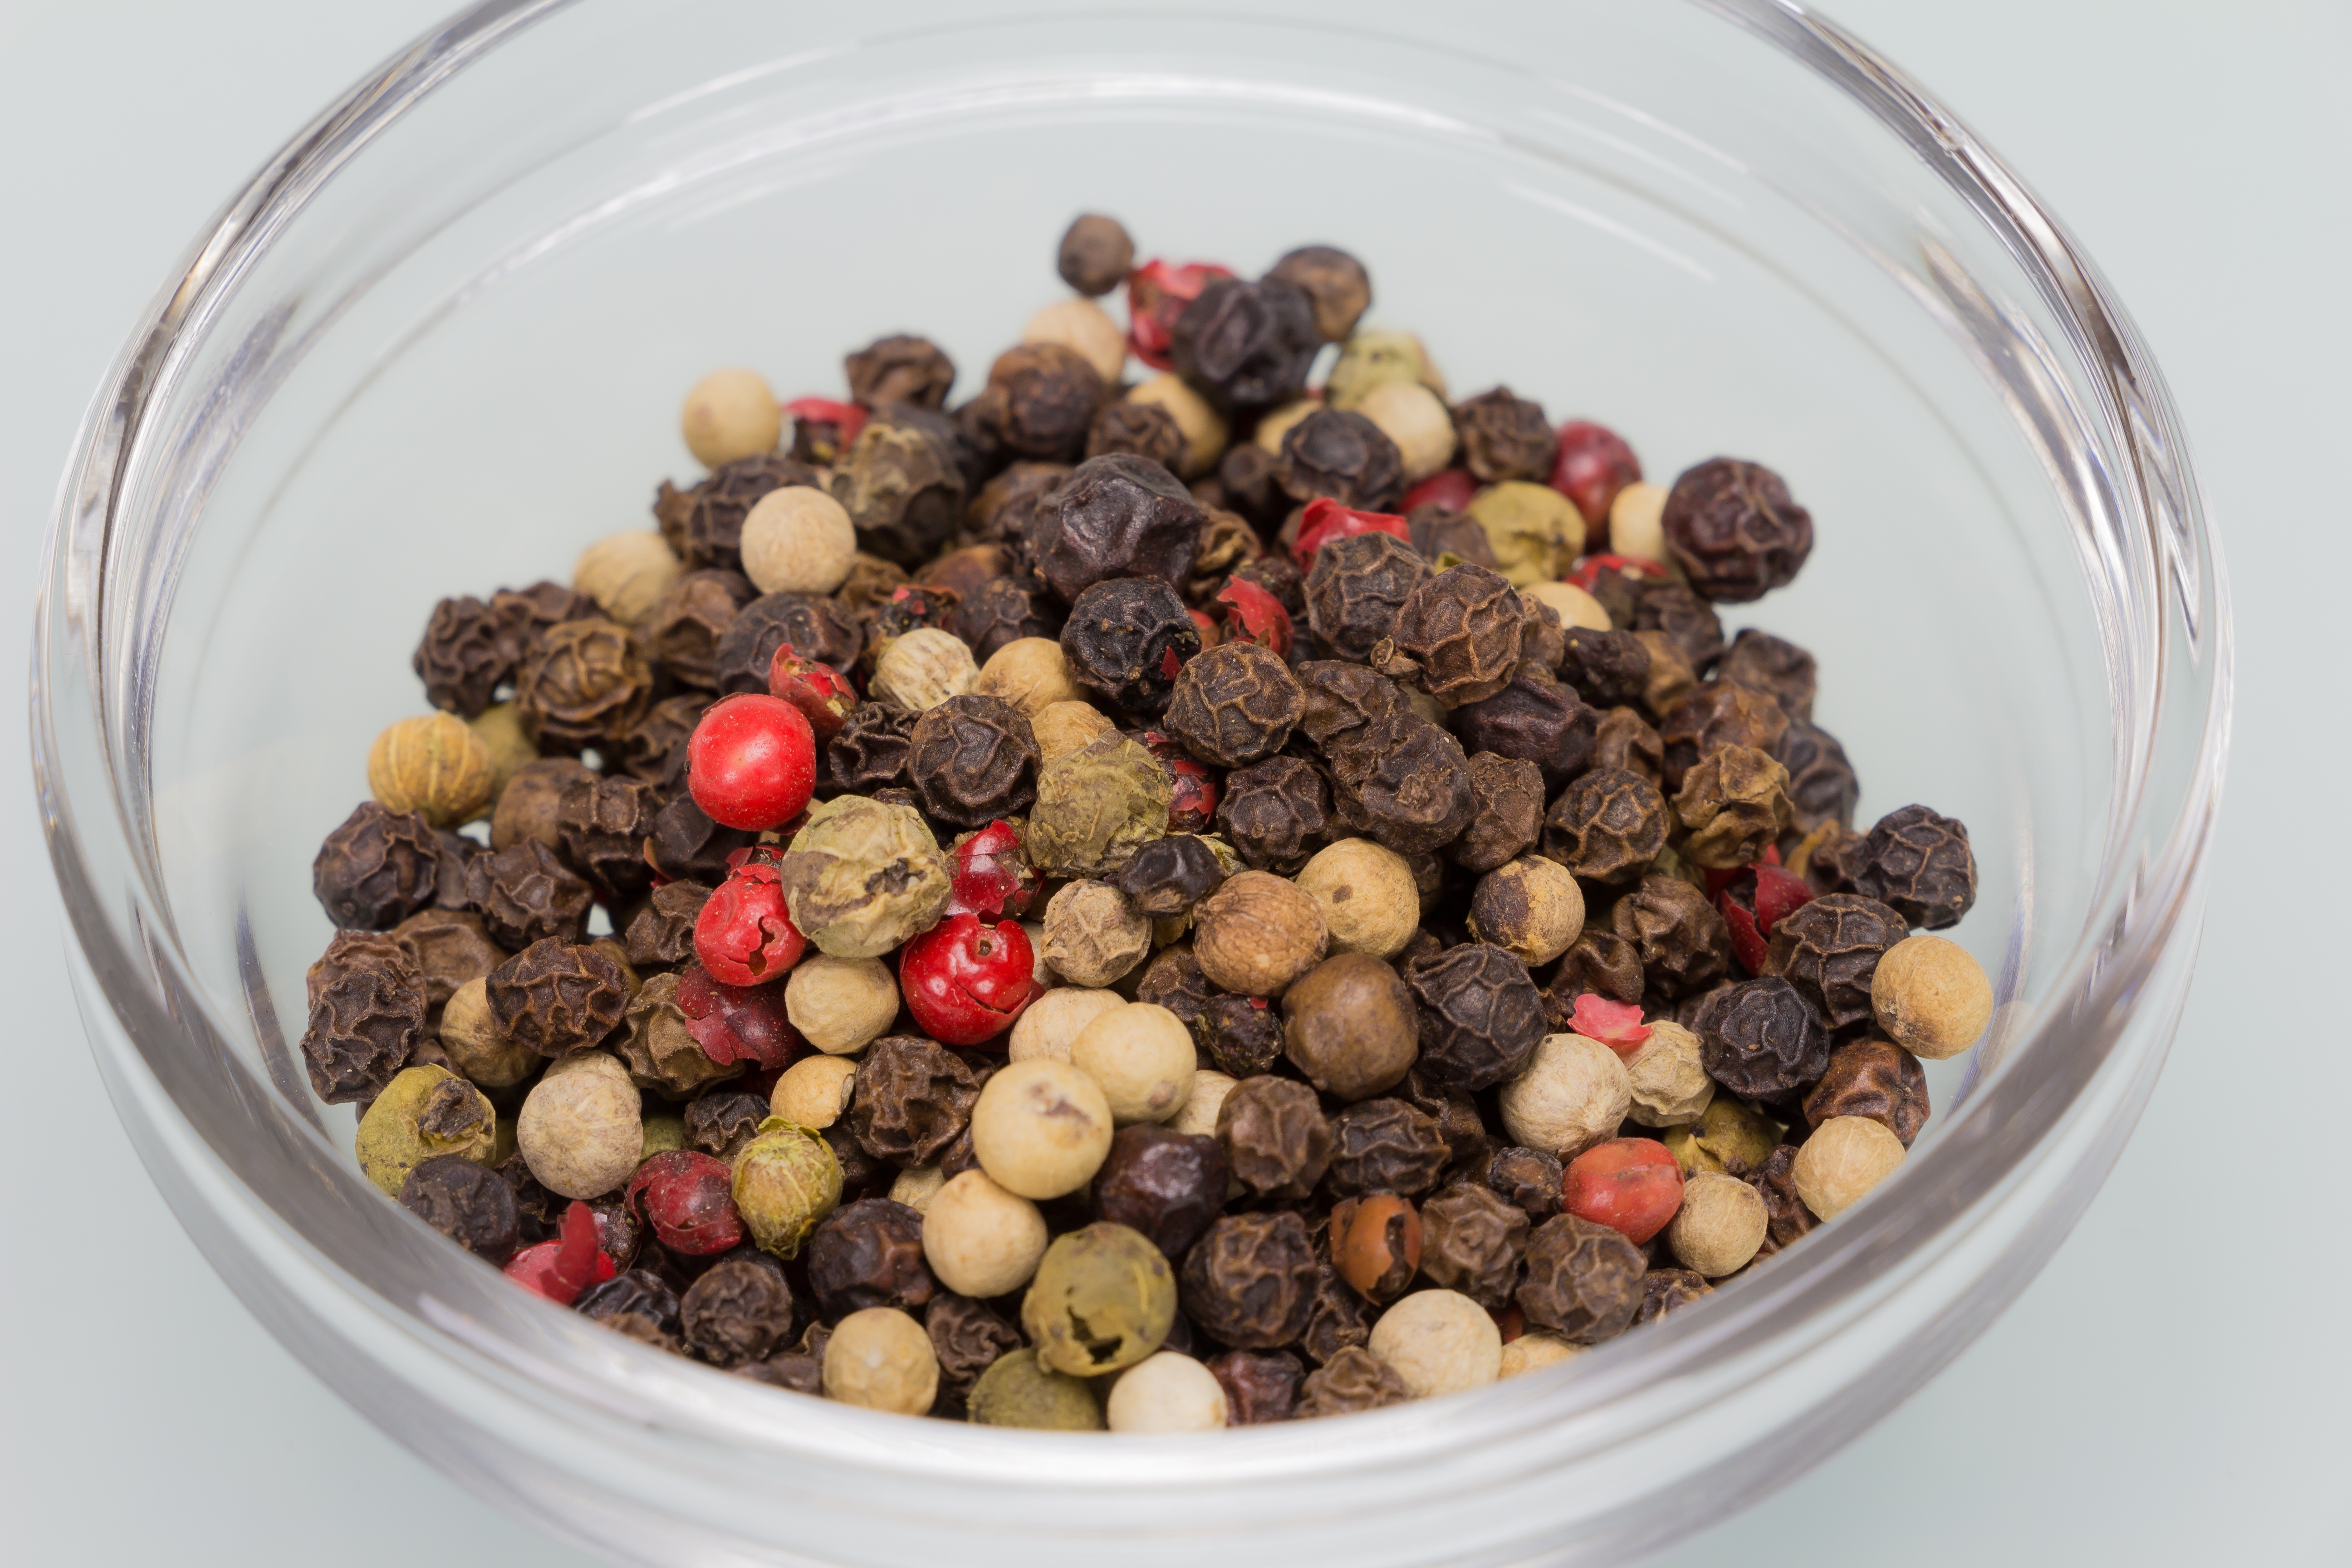
sharp, white, aroma, meal, food, pepper, red, ingredient, produce, color, macro, black, colorful, breakfast, close, dessert, eat, delicious, cook, nutrition, spices, red pepper, flavor, datailaufnahme, peppercorns, black pepper, trail mix, snack food, colorful pepper